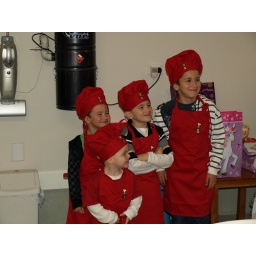
The boys looked fantastic in the red aprons and cheff hats. Pizza parties are my next project